Carnival in White

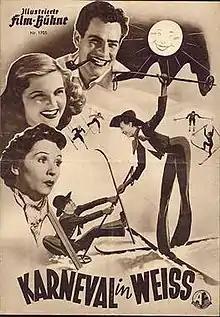

Carnival in White is a 1952 West German comedy film directed by Hans Albin and Harry R. Sokal, starring Adrian Hoven, Hannelore Bollmann and Lucie Englisch. It was made at the Bavaria Studios in Munich and on location at the Swiss resort town St. Moritz. The film's sets were designed by Ernst H. Albrecht.